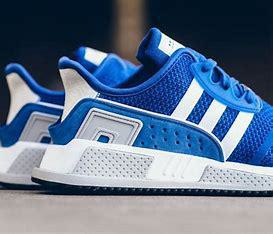
Brand: Adidas
Model: EQT Cushion Adv